Lady of Bonifacio

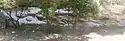
The Shelter where the skeleton was found

A skeleton of a woman who lived in the Mesolithic is named Lady of Bonifacio. It was found at what is the Avenue Sylvère Bohn, north of Bonifacio, on Corsica. There is a rock shelter there, called Araguina-Sennola, which is classified as Monument historique.